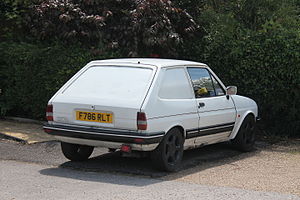
Ford Fiesta / Varebiler / Fiesta Van
Ford Fiesta er en bilmodel fra Ford Motor Company, som sælges over hele verden. Minibilen har været i produktion siden maj 1976 og er indtil videre blevet bygget i mere end 15 mio. eksemplarer. I tidens løb er Fiesta teknisk set blevet yderligere forbedret og redesignet, dog har ikke hver modifikation været en helt ny model.